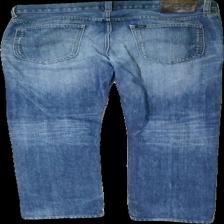
View: back
Type: Jeans
Category: Men
Brand: Lee
Colors: Blue
Material: 100% bomull
Pattern: Logo print
Cut: Long
Season: All
Holes: Minor
Damage: lagning
Damage location: top left
Price range: <50
Recommended usage: Reuse
Description: ljusblåa jeans